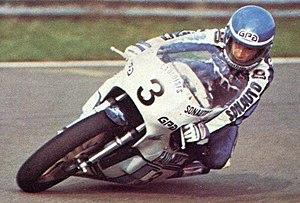
Christian Sarron, né le 27 mars 1955 à Clermont-Ferrand, est un pilote de vitesse moto français.